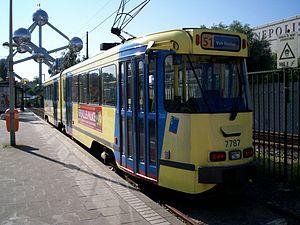
PCC 7700/7800 à Heysel
La ligne 51 du tramway de Bruxelles est une ligne de tramway mise en service le 30 juin 2008, qui relie Van Haelen au Stade.